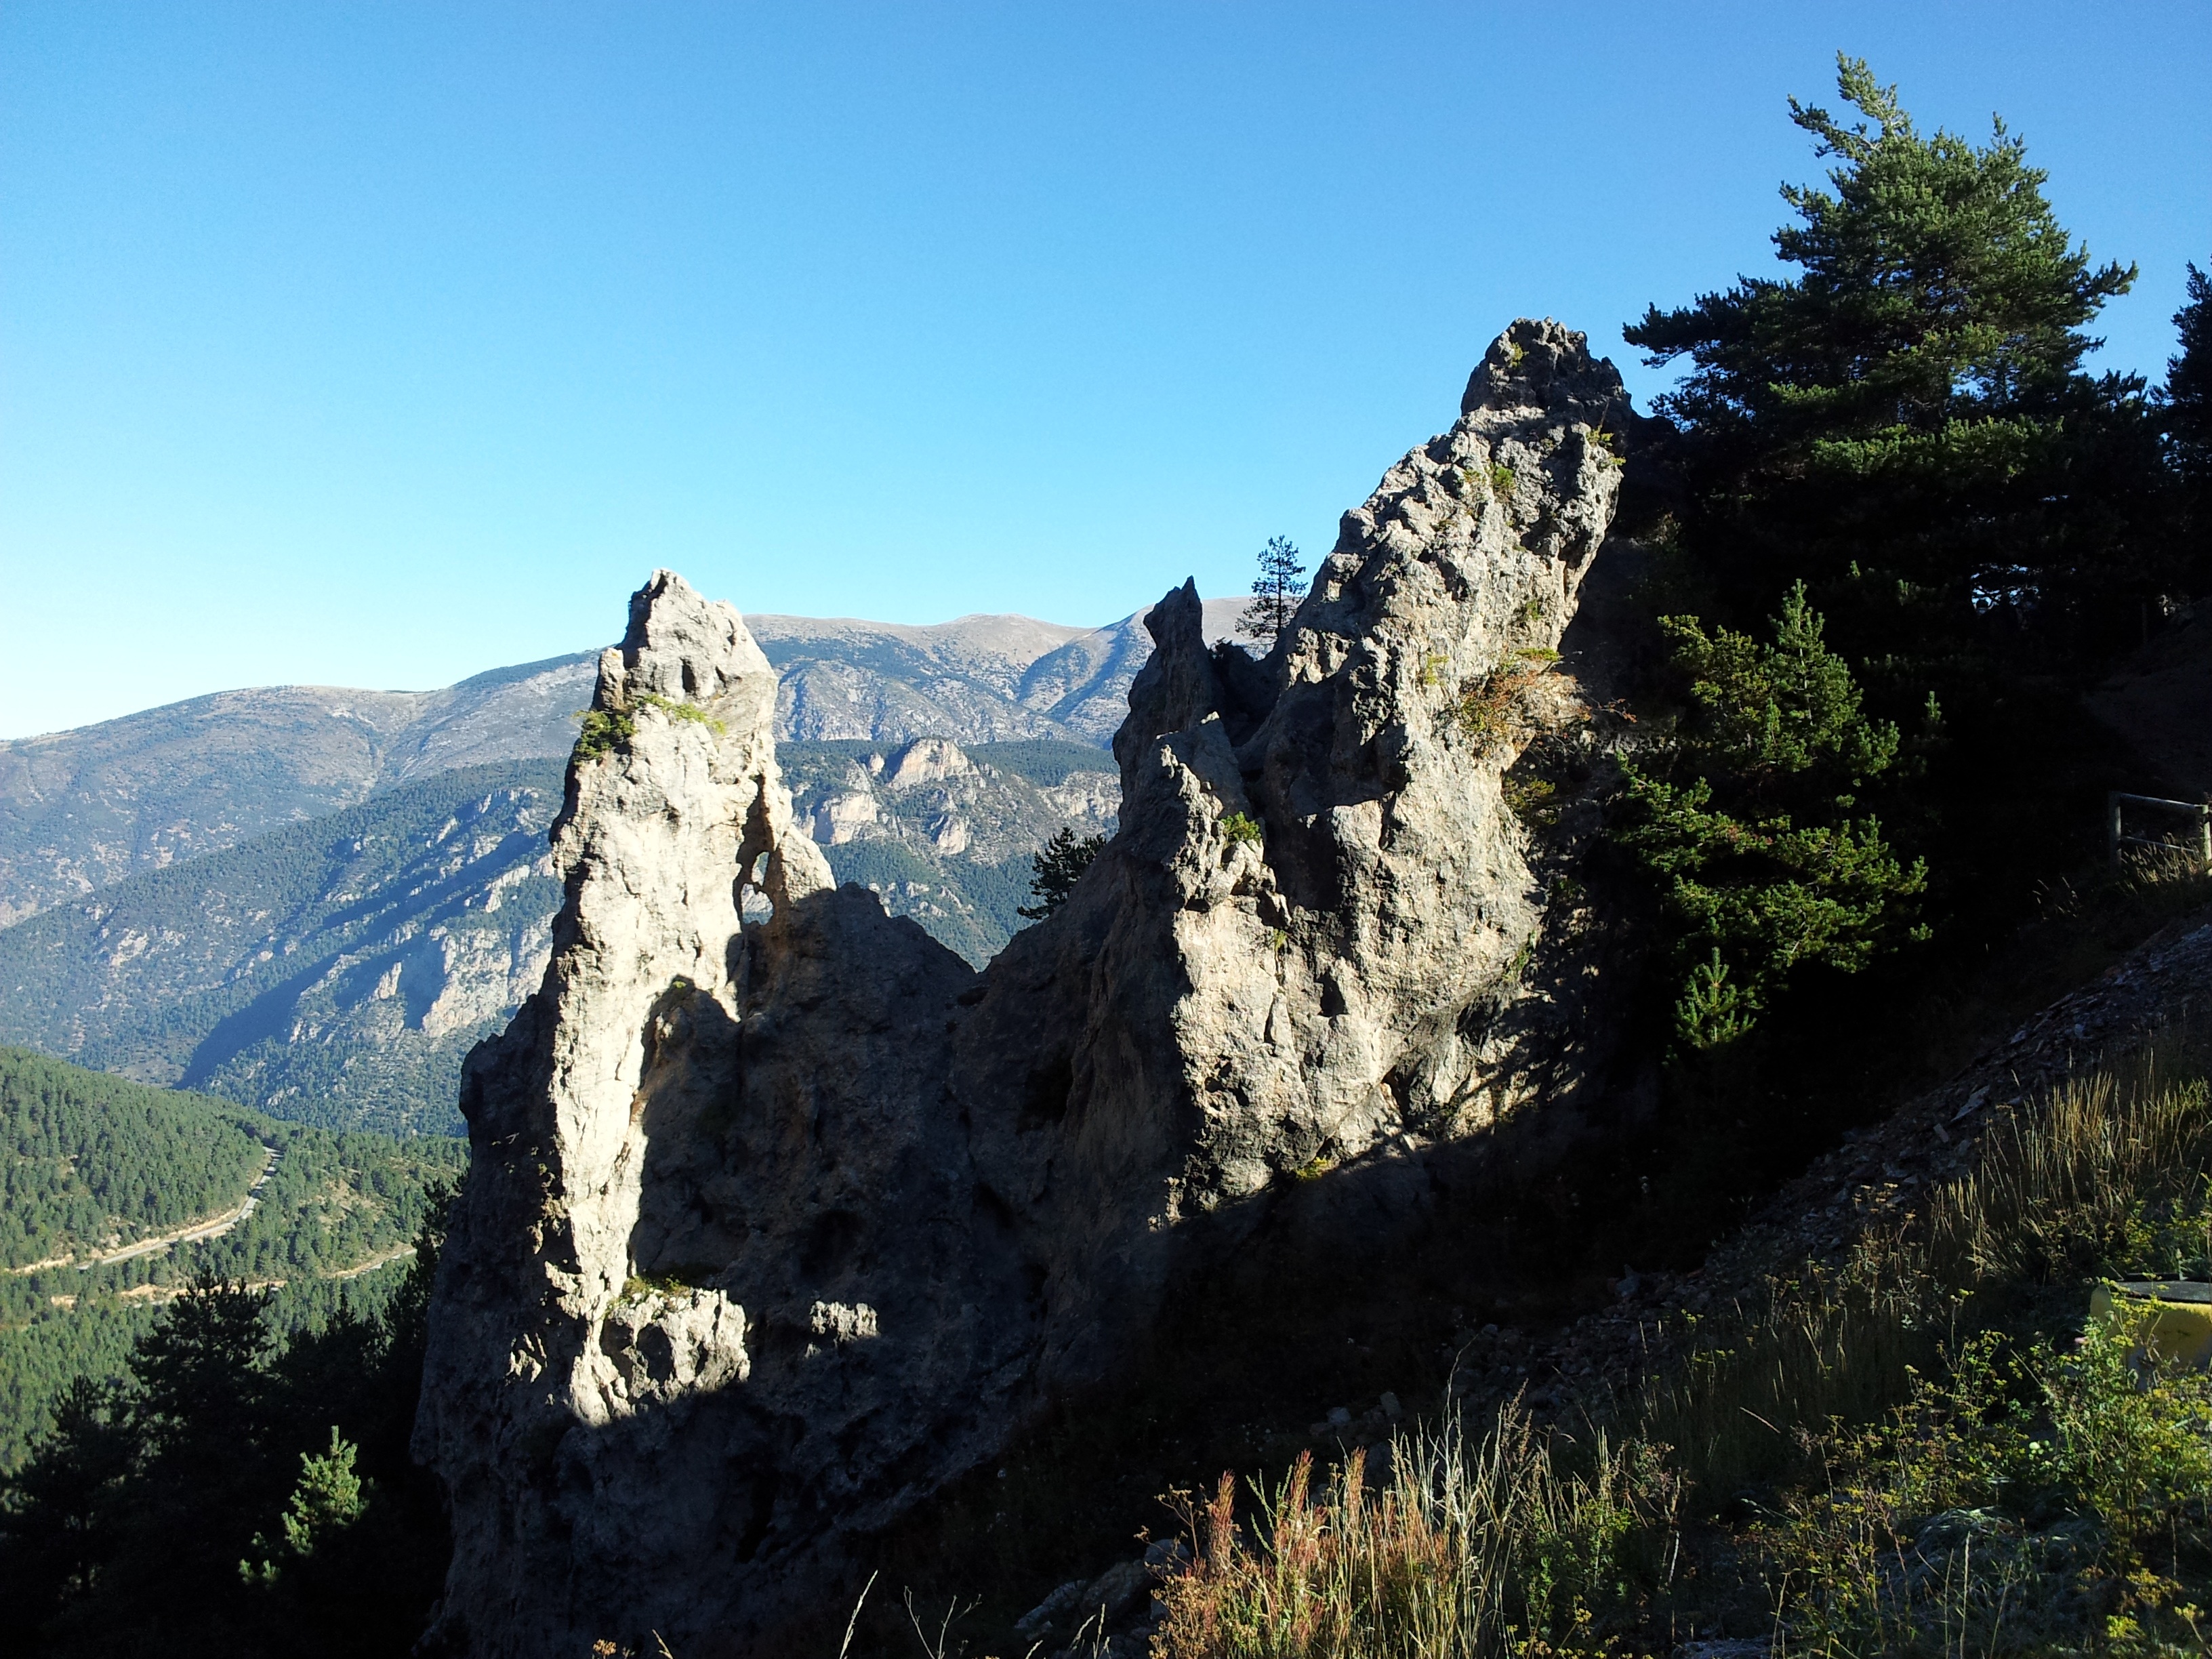
nature, forest, rock, wilderness, walking, mountain, hiking, adventure, mountain range, park, national park, ridge, rocks, alps, backpacking, landform, mountain pass, geographical feature, mountainous landforms